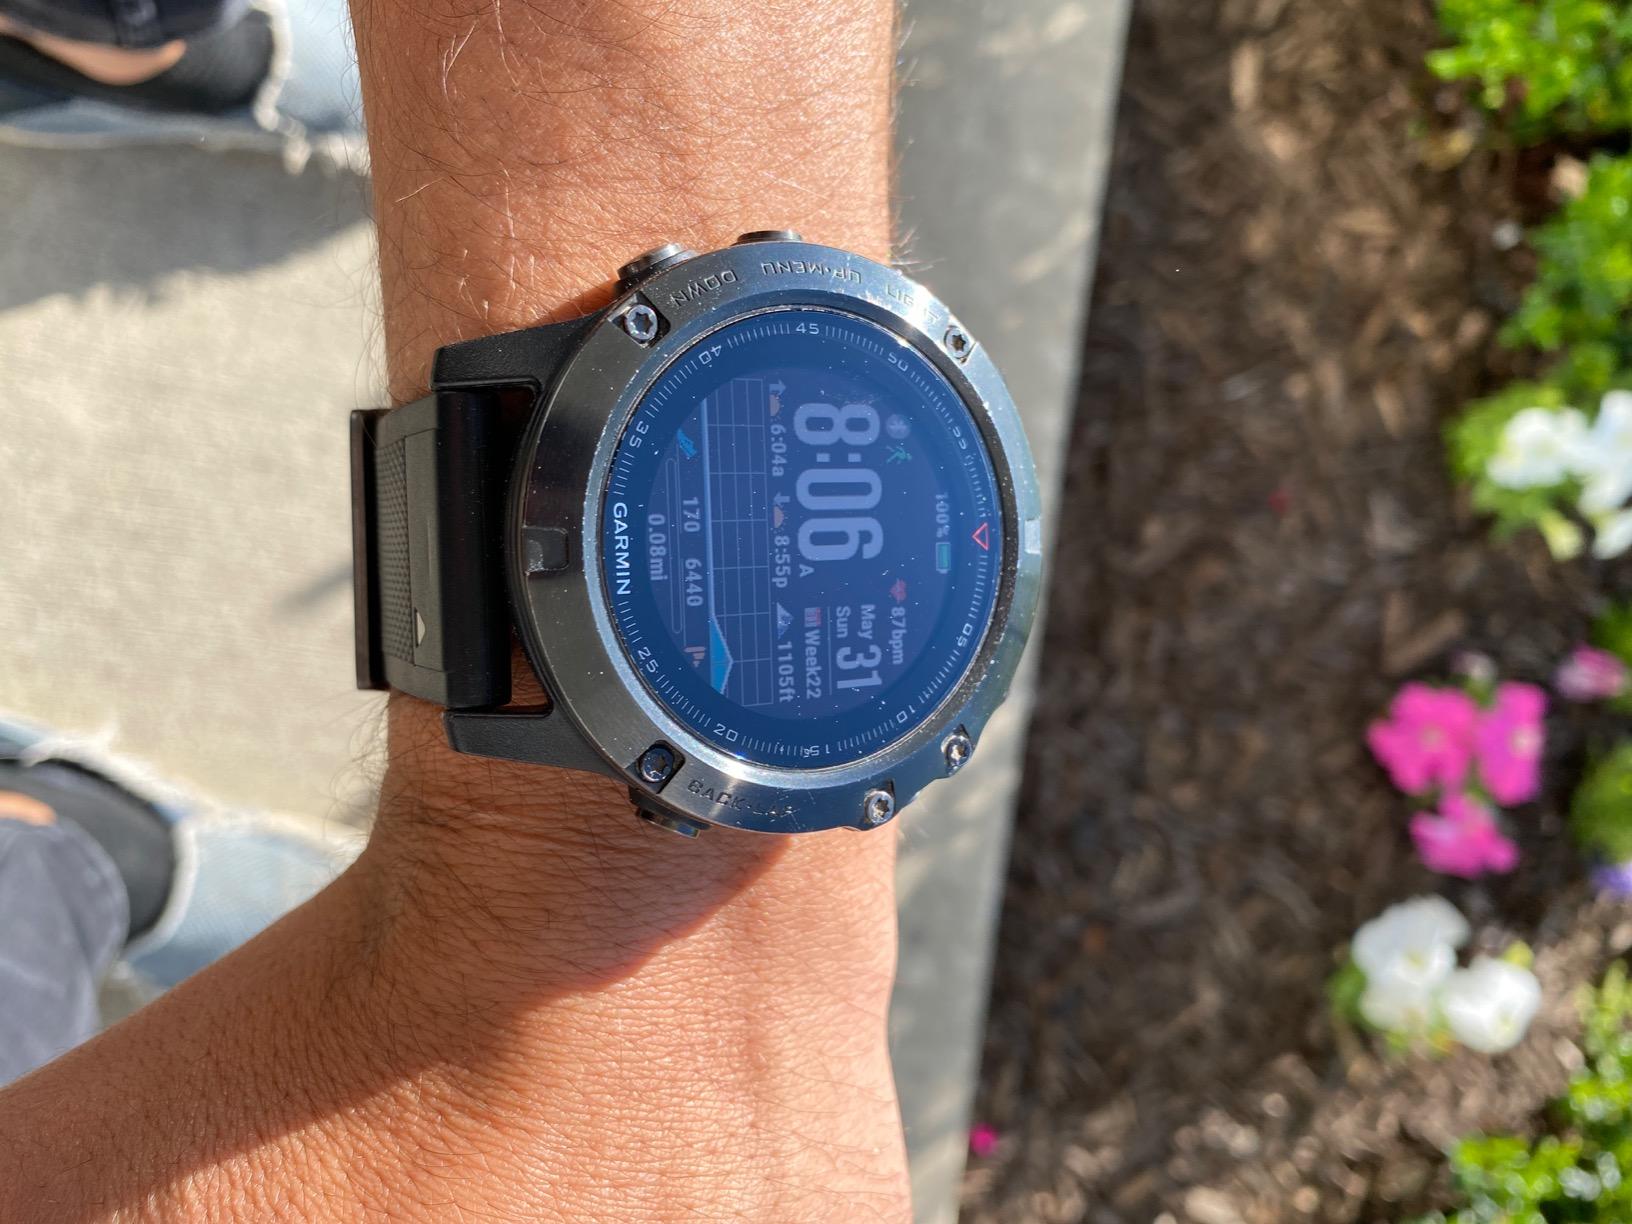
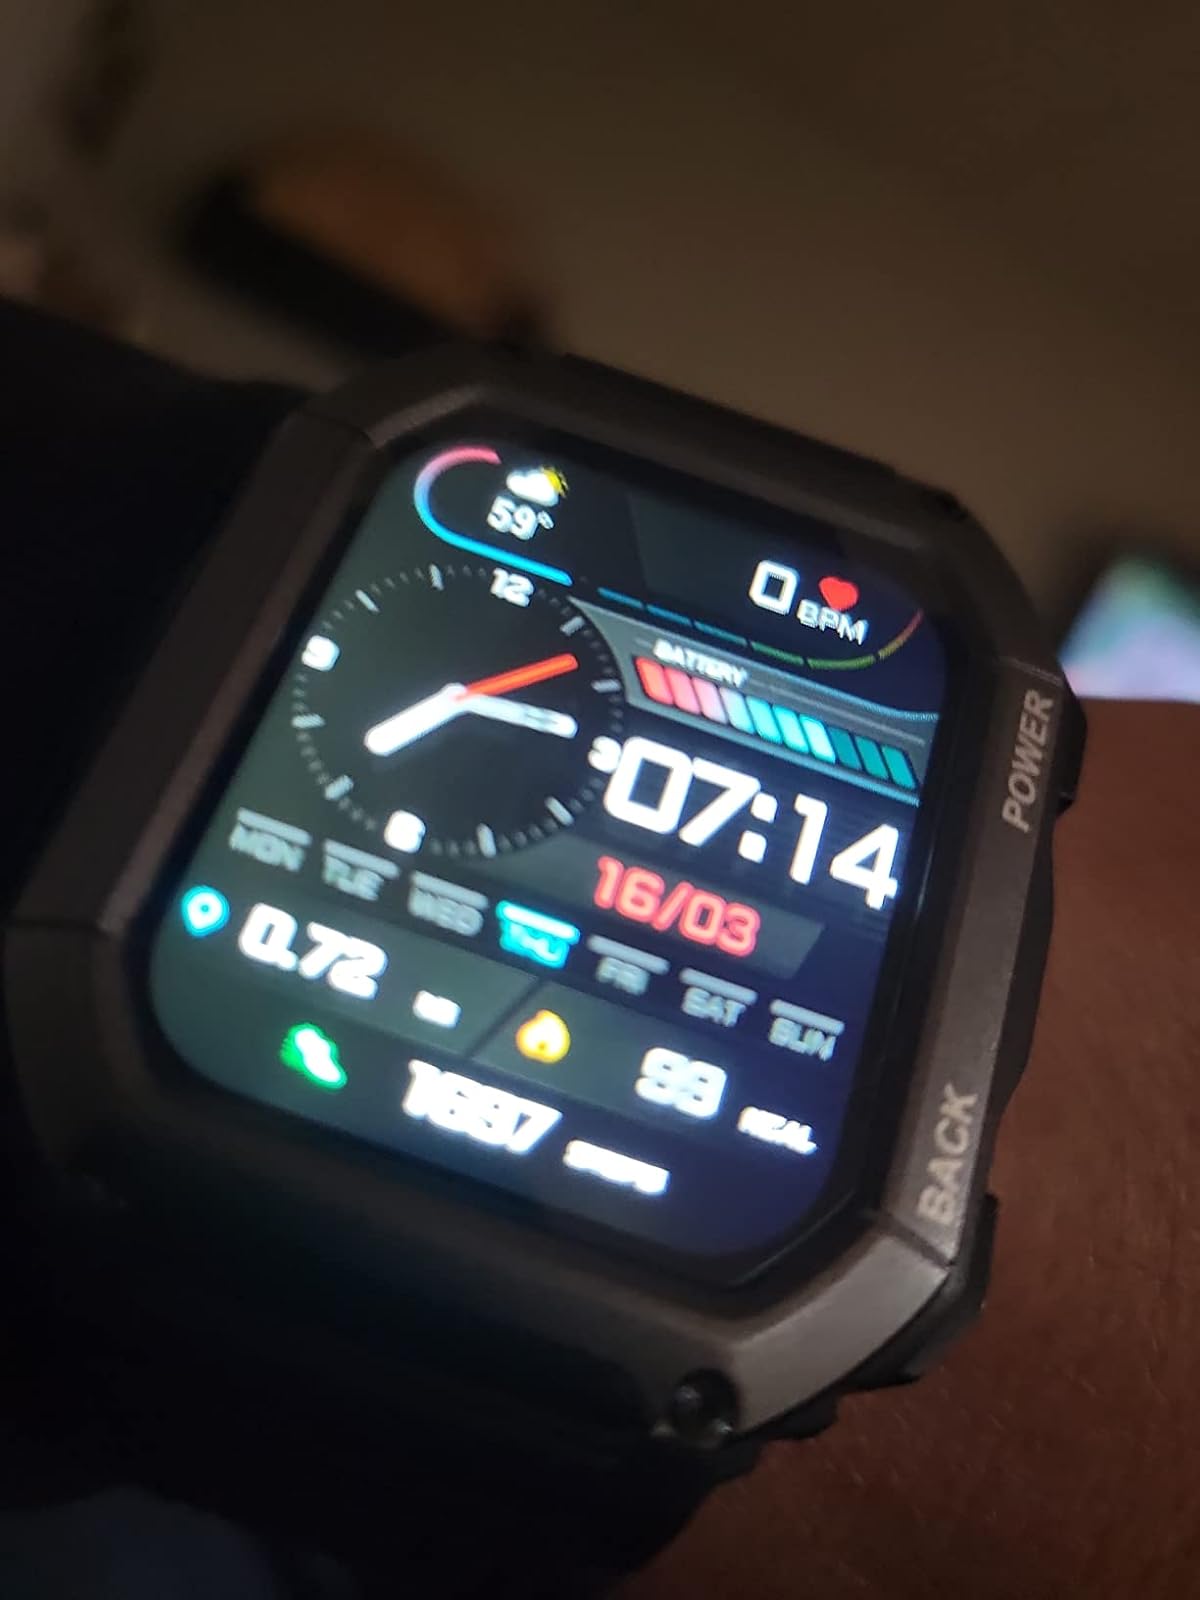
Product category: smartwatch
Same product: no